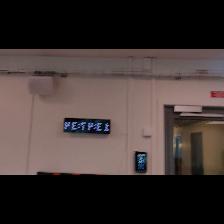
Label: NonHuman